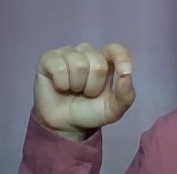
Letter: fa